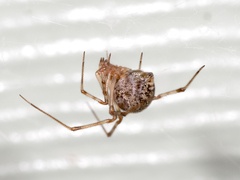
Species: Parasteatoda_tepidariorum